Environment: real
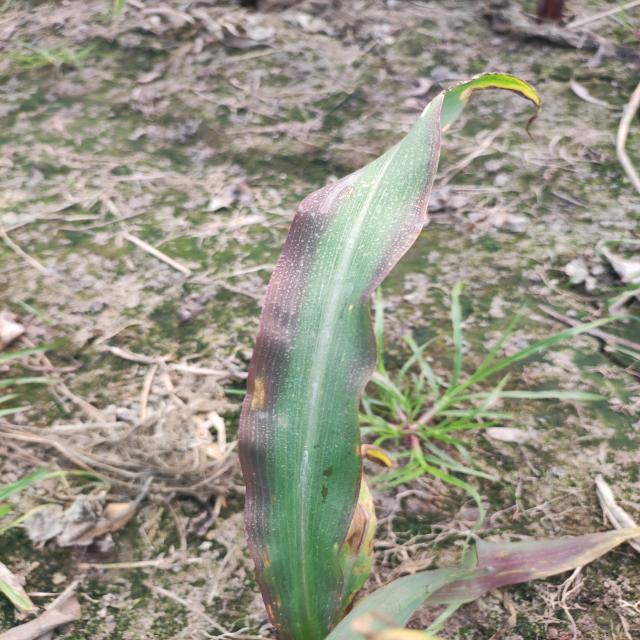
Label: phosphorus_deficiency